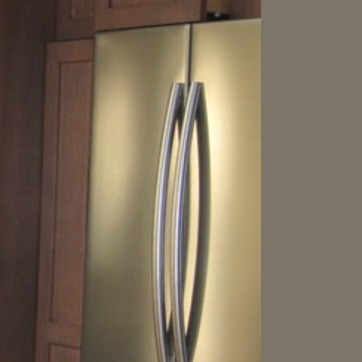
Material: metal